The Church of Jesus Christ of Latter-day Saints

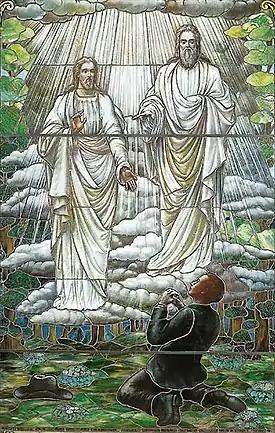
Adherents believe that Joseph Smith was called to be a modern-day prophet through a visitation from God the Father and Jesus Christ.

LDS Church theology includes the belief in a Godhead composed of God the Father, his son, Jesus Christ, and the Holy Ghost as three separate persons who share a unity of purpose or will; however, they are viewed as three distinct beings. This is in contrast with the predominant Christian view, which holds that God is a Trinity of three distinct persons in one essence. The Latter-day Saint conception of the Godhead is similar to what contemporary Christian theologians call "social trinitarianism." The church also believes that God the Father and his son, Jesus Christ, are separate beings with bodies of flesh and bone, while the Holy Ghost lacks such a physical body.